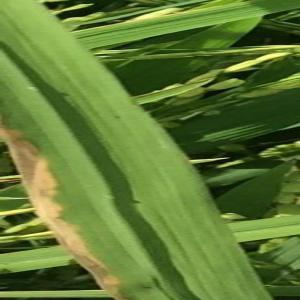
Disease: Bacterialblight